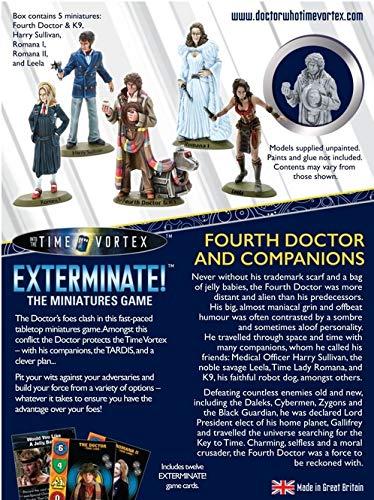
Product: Doctor Who Fourth Doctor and Companions Figures Set for Exterminate! The Miniatures Game
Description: Add this pack to extend the tabletop combat War game Doctor who exterminate The miniatures game between the Doctor and his enemies provides non-stop action whether battling it out in hand to hand melee attacks, intense shootouts or avoiding the enemy to complete the mission.
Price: $33.00
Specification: ProductDimensions:6x5x2inches|ItemWeight:5.6ounces|ShippingWeight:5.6ounces(Viewshippingratesandpolicies)|ASIN:B07M75LTQX|Itemmodelnumber:602210004|Manufacturerrecommendedage:14yearsandup